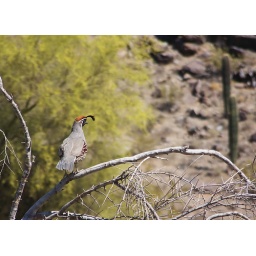
Adult male Gambel's Quail perched in a dead tree in Pima Canyon at South Mountain Park in Phoenix, Arizona